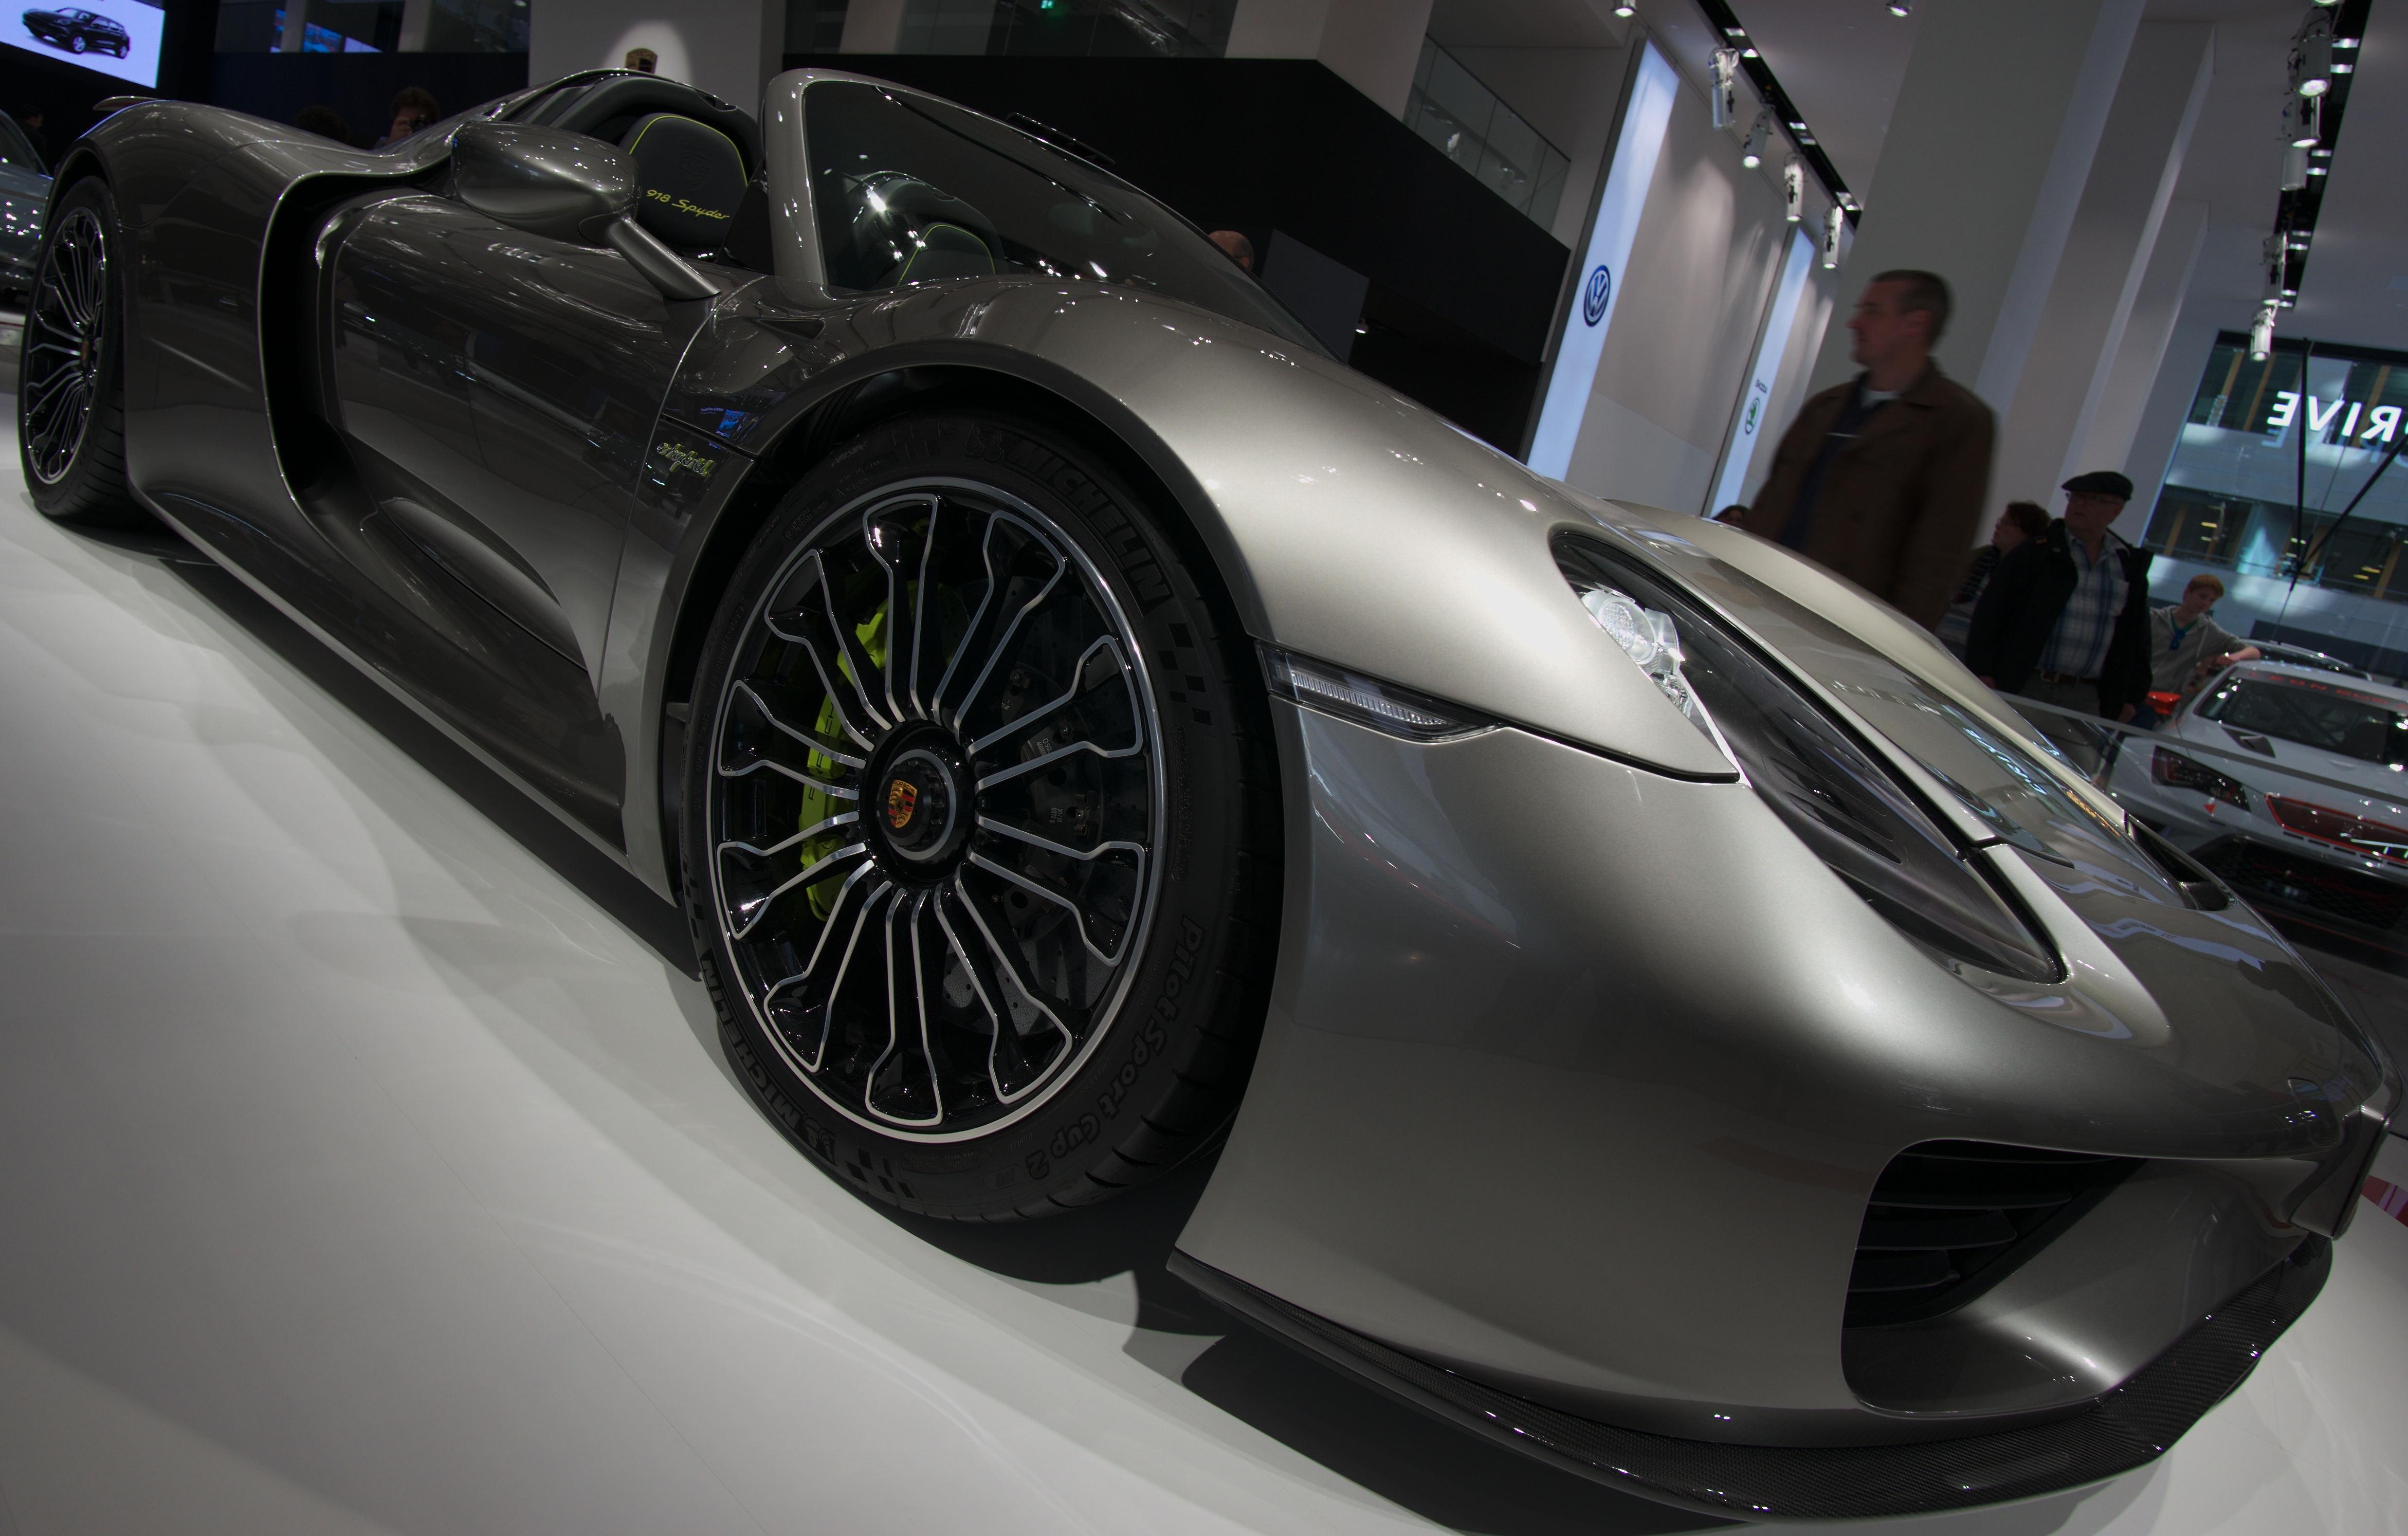
car, wheel, vehicle, sports car, 2016, supercar, germany, deutschland, berlin, walimex, 12mm, samyang, sony, porsche, nex, nex6, lenstagged, steffenzahn, samyang12mm, walimex12mm, auto show, land vehicle, automobile make, automotive design, luxury vehicle, performance car